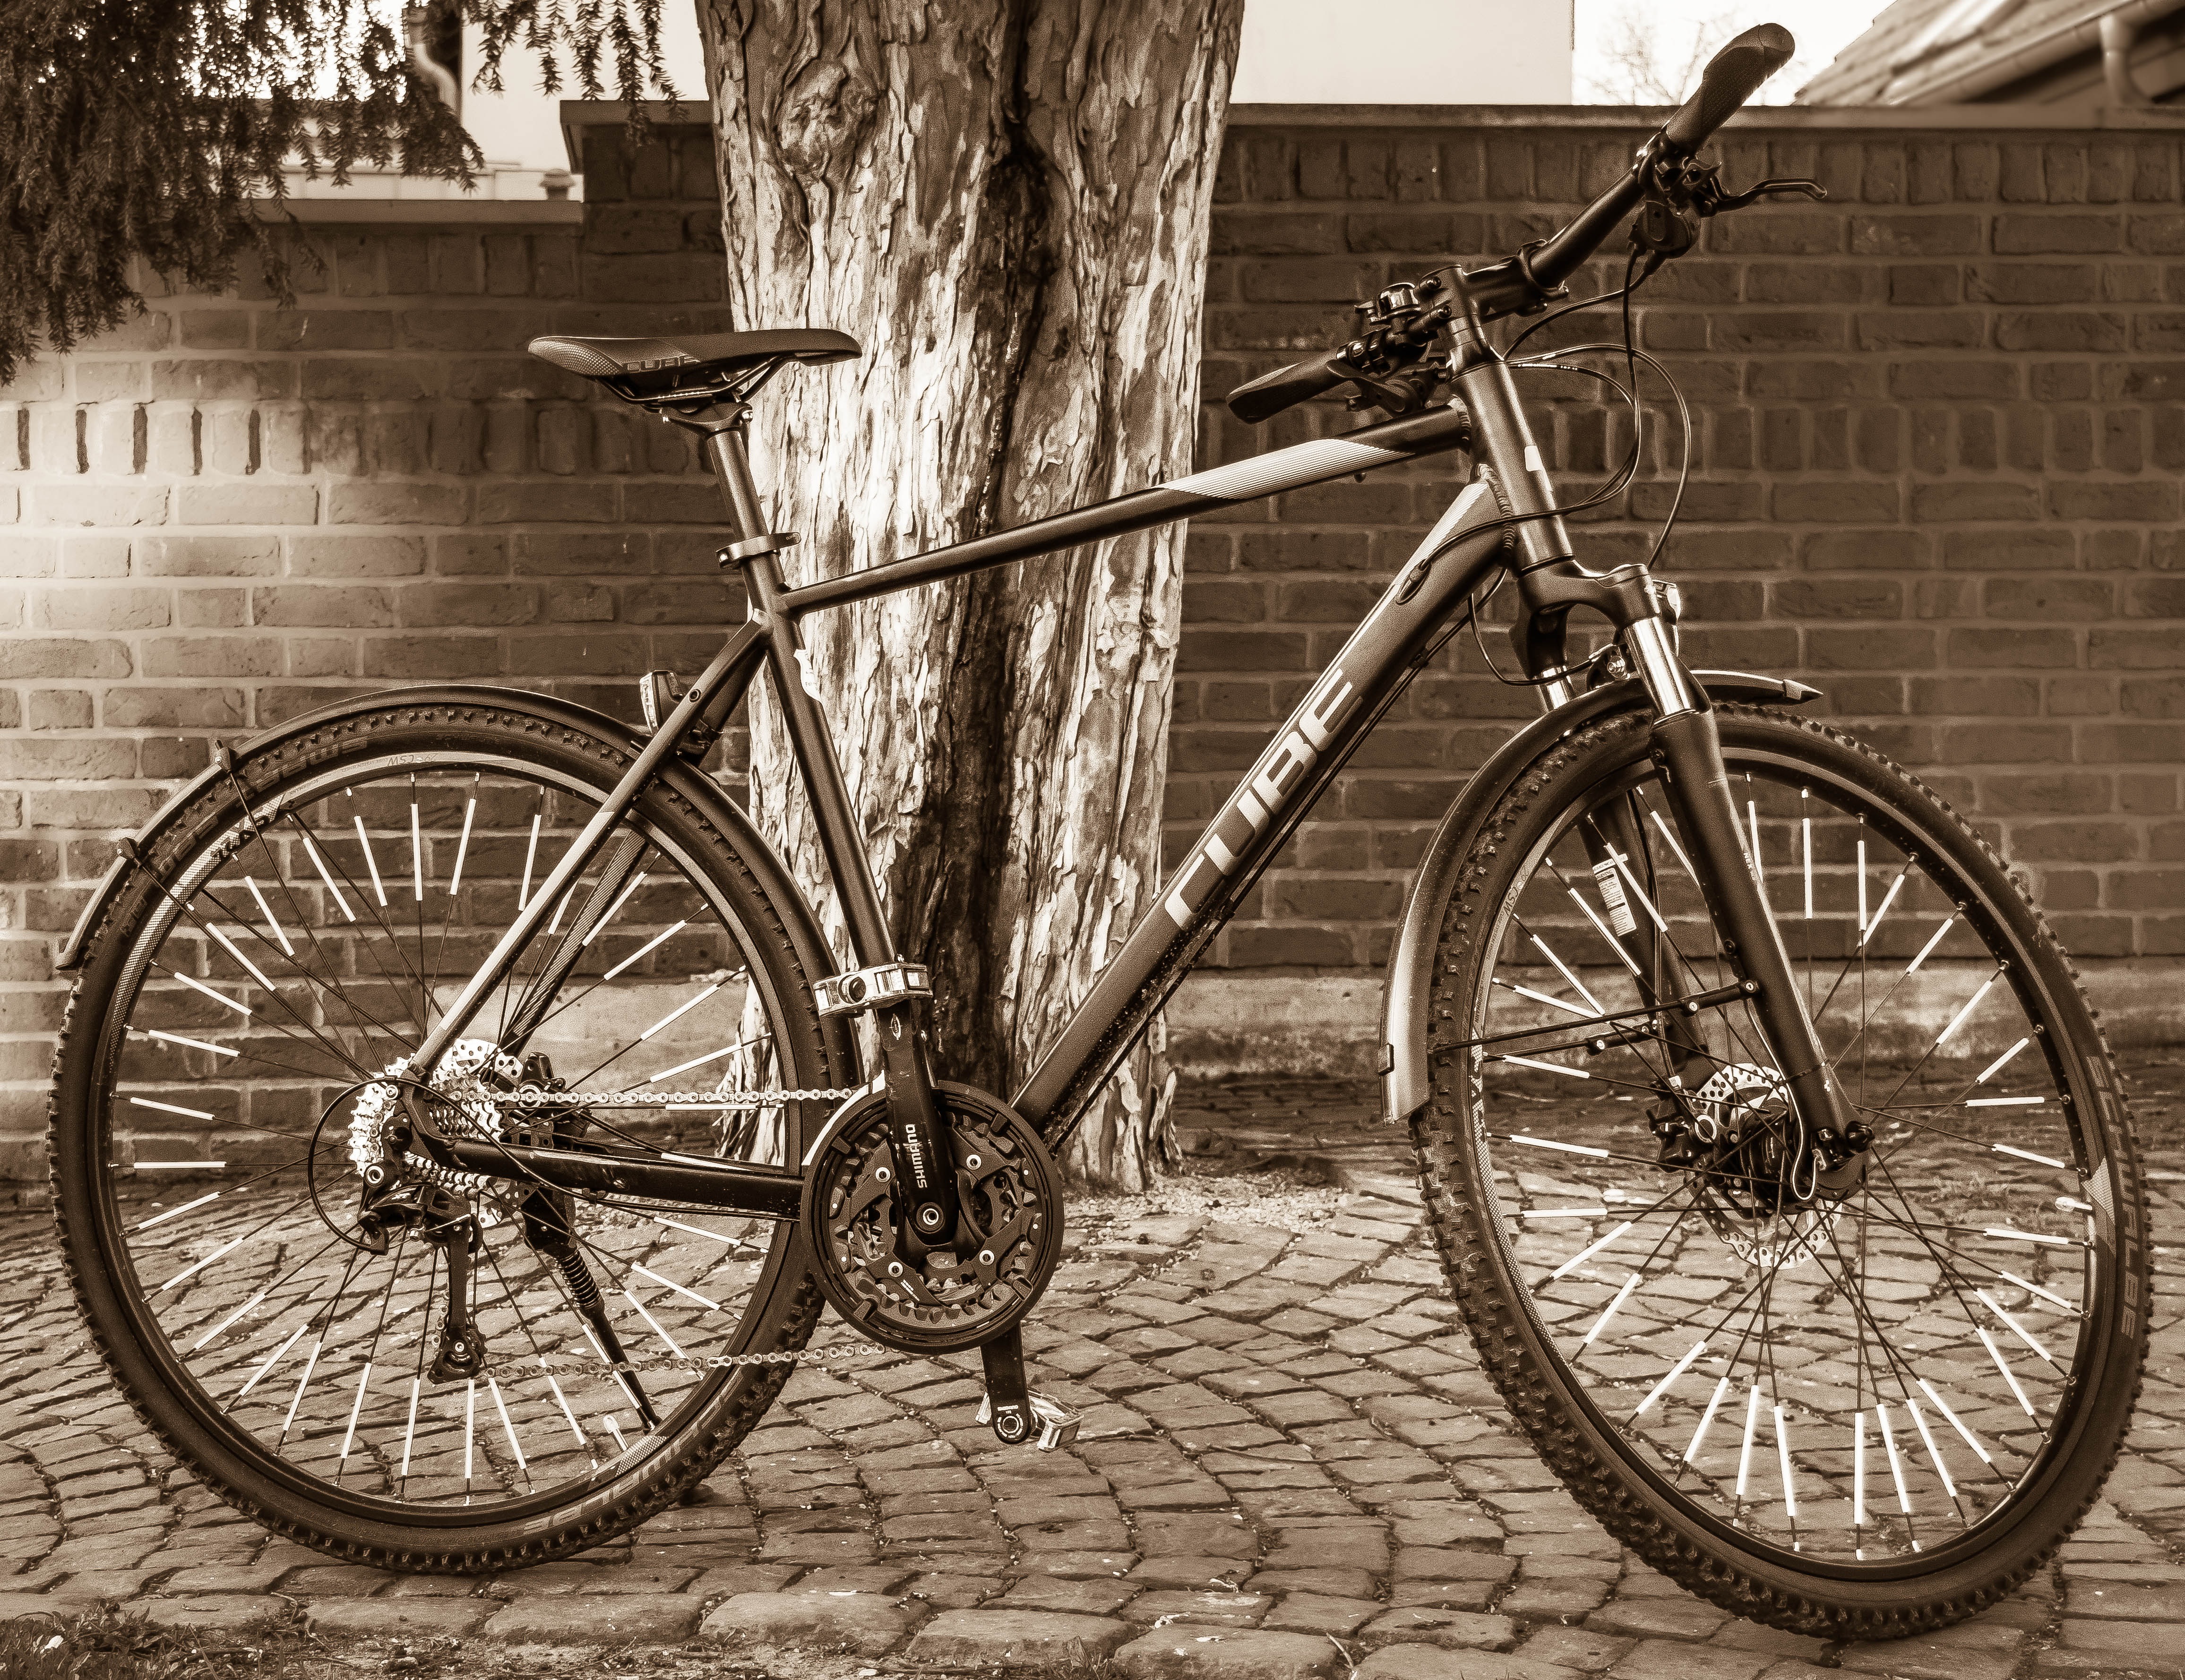
sport, wheel, bicycle, bike, travel, vehicle, drive, monochrome, fitness, cycle, sports equipment, mountain bike, cycling, sporty, tour, trekking, bicycle tour, bicycle wheel, land vehicle, cycle sport, cyclo cross bicycle, bicycle motocross, bmx bike, road bicycle, racing bicycle, hybrid bicycle